Johnny Davis (basketball, born 2002)

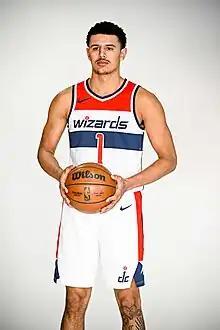
Davis at the Washington Wizards media day in 2022

Davis was selected with the tenth overall pick by the Washington Wizards in the 2022 NBA draft. Davis joined the Wizards' 2022 NBA Summer League roster. In his Summer League debut, Davis scored six points on 1-for-11 shooting in a 99–105 loss to the Detroit Pistons.